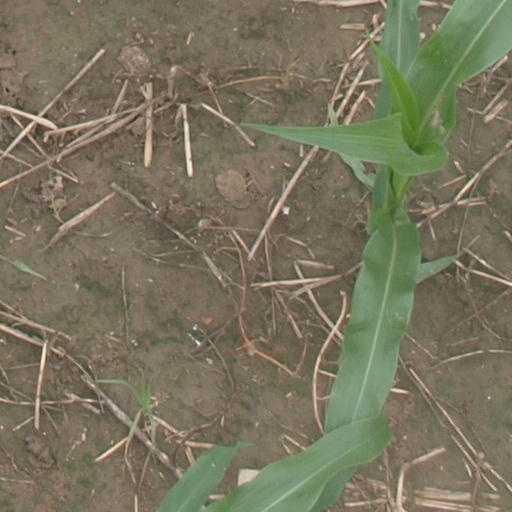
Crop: maize; corn